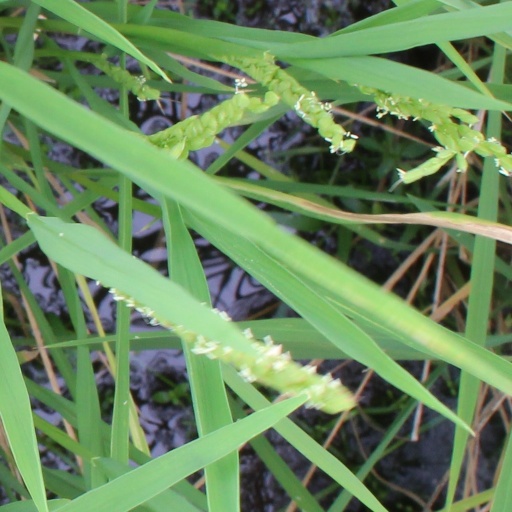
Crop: rice